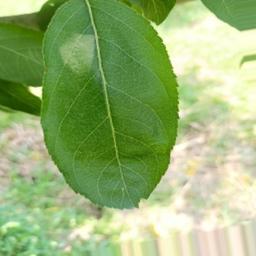
Label: Healthy